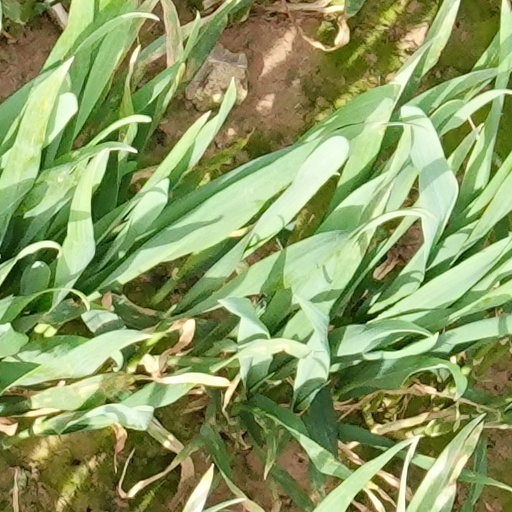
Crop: wheat